Judith of Habsburg

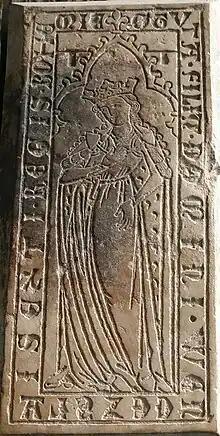
Judith's epitaph in the Convent of Saint Agnes of Bohemia in Prague

Wenceslaus III and then Anna and Elisabeth succeeded their father as rulers of Bohemia. Elisabeth was the mother of Charles IV, Holy Roman Emperor, his son was Sigismund, Holy Roman Emperor.